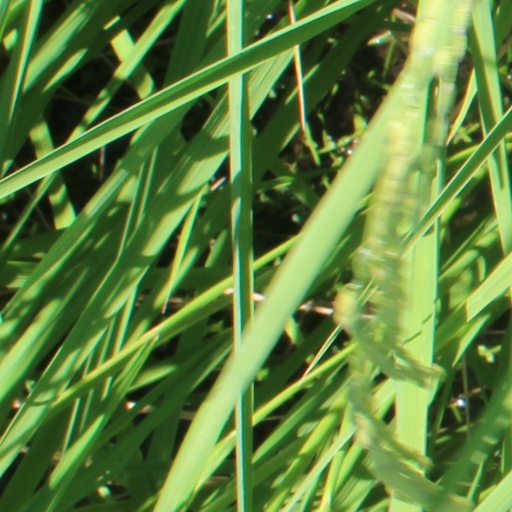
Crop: rice